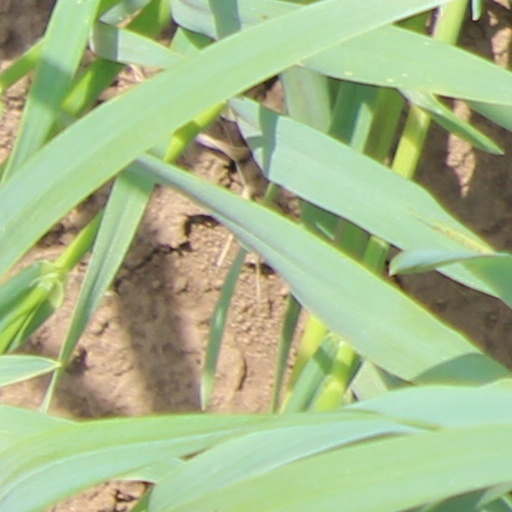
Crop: wheat